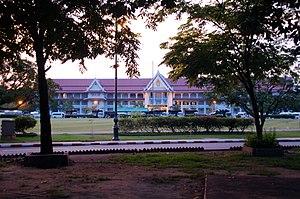
Le domaine royal de Dusit est un domaine royal du XXᵉ siècle, constitué de nombreux palais et lieux de pouvoir thaïlandais / cité administrative de la monarchie constitutionnelle, sur un domaine de 6 hectares, du quartier de Dusit, à Bangkok en Thaïlande. Le défunt roi de Thaïlande Rama IX y résidait officiellement, dans le palais Chitralada.